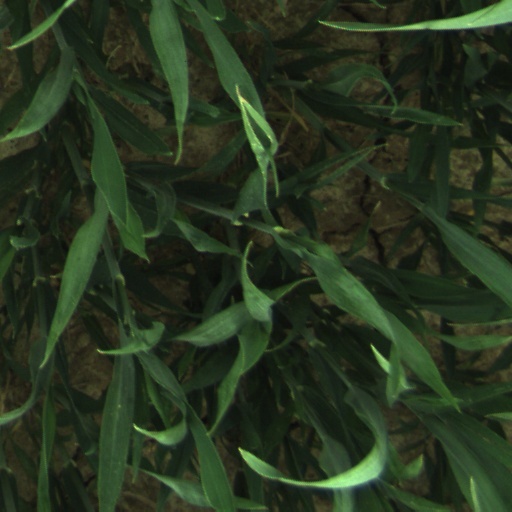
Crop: wheat